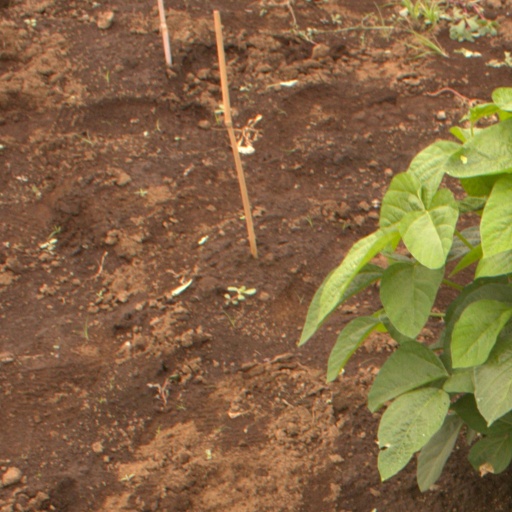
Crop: soybean